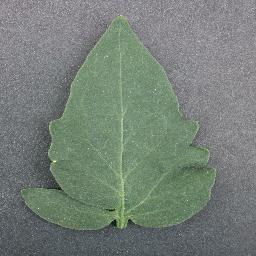
Label: Tomato___healthy